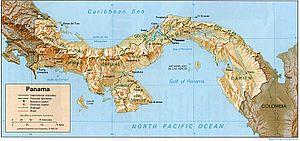
Entouré par la mer des Caraïbes, l'océan Pacifique, la Colombie et le Costa Rica, le Panama est un pays d'Amérique centrale, situé à 9° nord et 80° ouest et s'étendant sur 78 640 km².